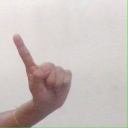
अक्षर: ए